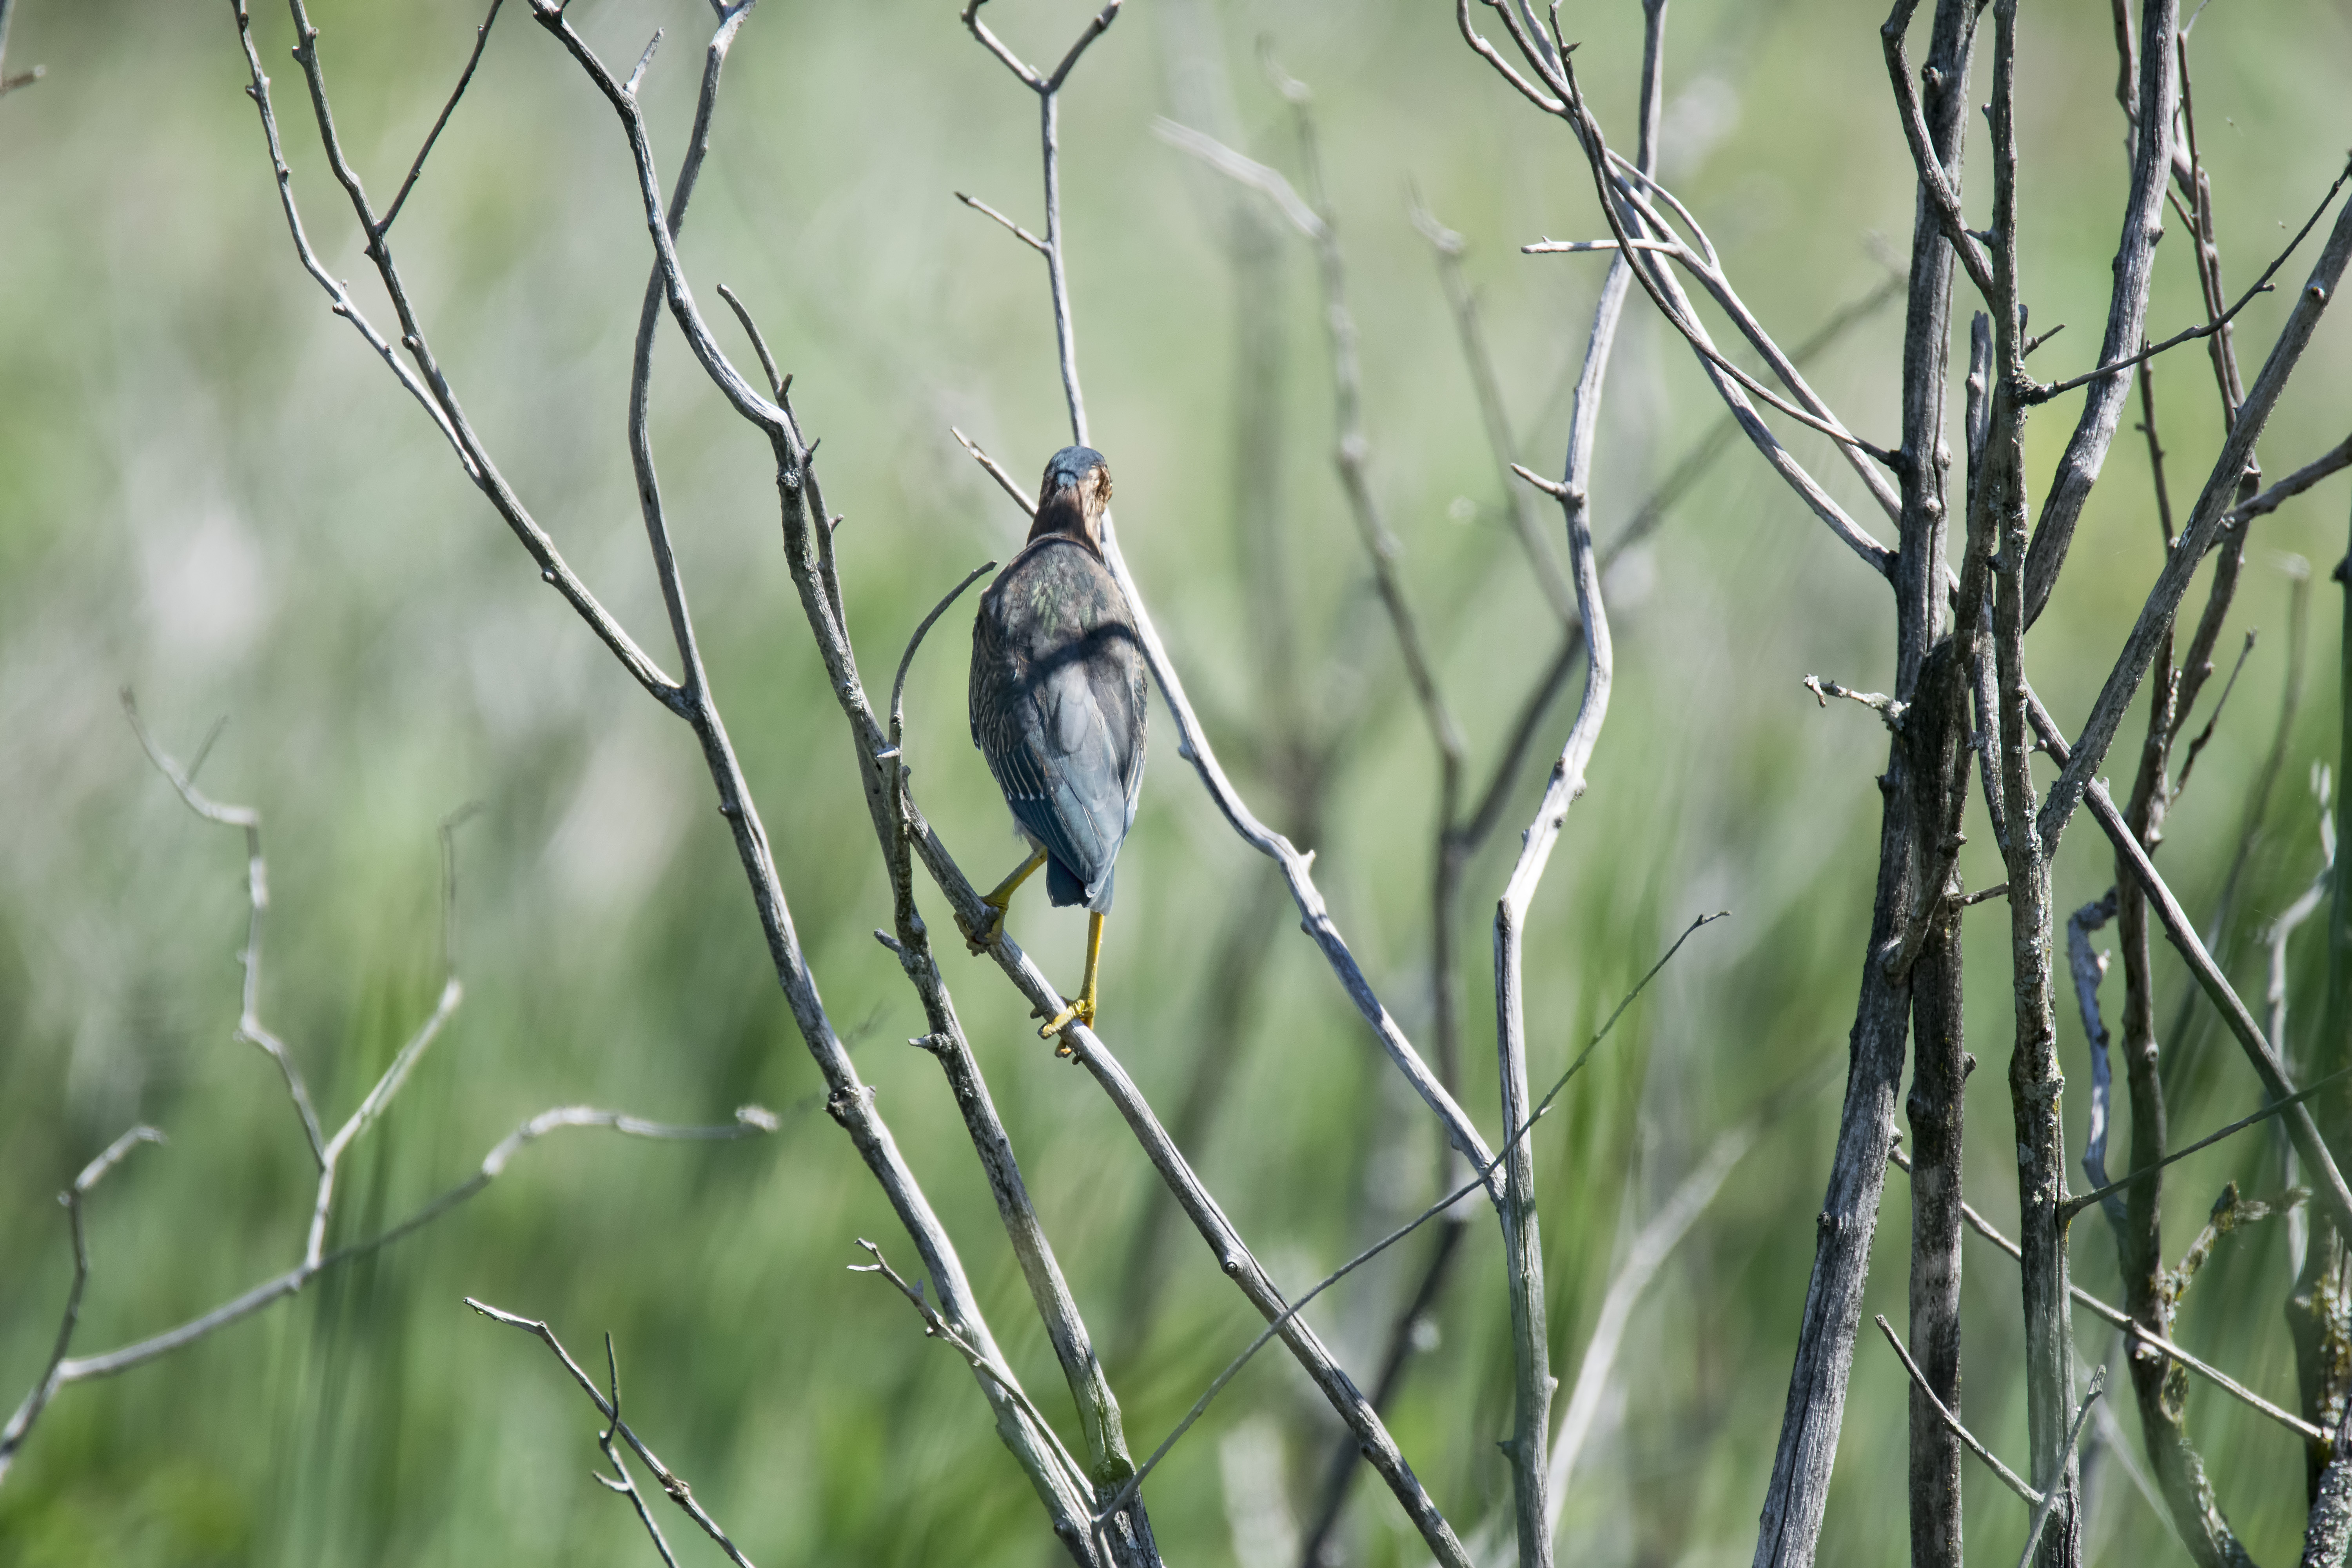
nature, grass, branch, bird, wildlife, green, fauna, twig, canada, vertebrate, vert, quebec, heron, sherbrooke, oiseau, perching bird